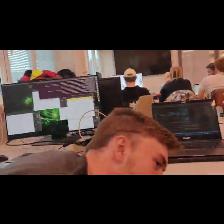
Label: Human